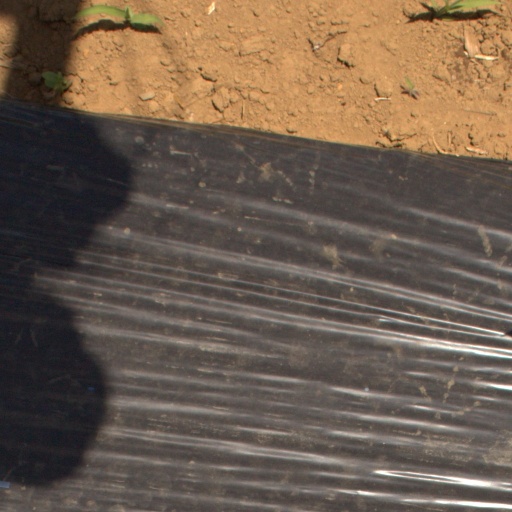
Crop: Jerusalem artichoke